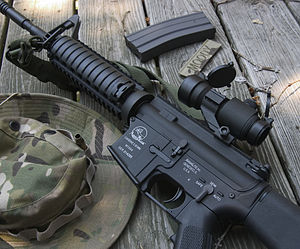
Softgun
En softgun
En softgun er et våben, der skyder med 6 mm plastikkugler, og er tro kopier af rigtige våben. De findes både som pistoler og geværer. De er beregnet til at spille hardball med. Softguns fremstilles ofte som replika af rigtige skydevåben, eksempelvis M16, M4, AK-47 etc.